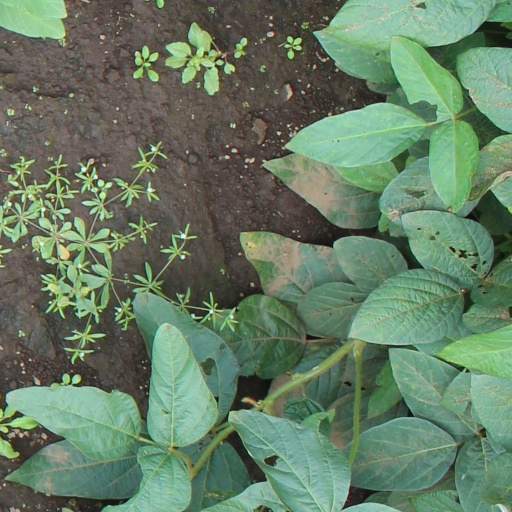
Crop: soybean